Zincirlikuyu

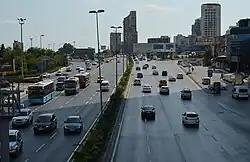
Barbaros Boulevard at Zincirlikuyu

Zincirlikuyu is a major bus interchange of the European site in Istanbul. It features bus stations in all four directions, to Levent, Mecidiyeköy and Beşiktaş as the first stop before the Bosphorus Bridge and the last one after the bridge for commuter bus traffic coming from the Asian side of the city. It is served by more than forty İETT city bus lines, and five of the eight metrobus lines, being the terminal of some.